Poseidon

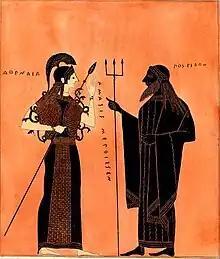
Poseidon (right) and Athena (identified with inscriptions). Black-figure vaise painting by Amasis Painter, 540 BC. BnF Museum (Cabinet des médailles), Paris

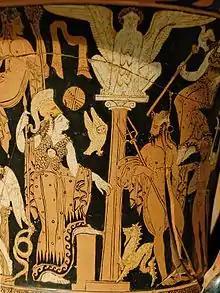
Athena and Poseidon, Faliscan red-figure volute-krater, by Nazzano Painter, 360 BC. Louvre, Paris.

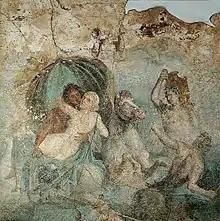
Poseidon and Amymone, fresco in Stabiae, Italy, 1st century AD

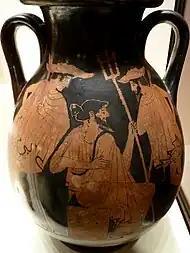
Poseidon and Theseus (on the left). Storage jar 470BC. J. Paul Getty Museum, Malibu, California

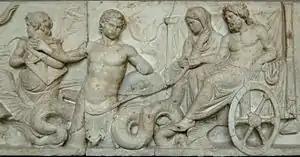
Sea thiasos depicting the wedding of Poseidon and Amphitrite, from the Altar of Domitius Ahenobarbus in the Field of Mars, bas-relief, Roman Republic, 2nd century BC

In the standard version, Poseidon was born to the Titans Cronus and Rhea, the fifth child out of six, born after Hestia, Demeter, Hera and Hades in that order. Because Poseidon's father was afraid that one of his children would overthrow him like he had done to his own father, Cronus devoured each infant as soon as they were born. Poseidon was the last one to suffer this fate before Rhea decided to deceive Cronus and whisk the sixth child, Zeus, away to safety, after offering Cronus a rock wrapped in a blanket to eat. Once Zeus was grown, he gave his father a powerful emetic that made him gorge up the children he had eaten. The five children emerged from their father's belly in reverse order, making Poseidon both the second youngest child and the second oldest at the same time. Armed with a trident forged for him by the Cyclopes, Poseidon with his siblings and other divine allies defeated the Titans and became rulers in their place. According to Homer and Apollodorus, Zeus, Poseidon and the third brother Hades then divided the world between them by drawing lots; Zeus got the sky, Poseidon the sea, and Hades the Underworld.